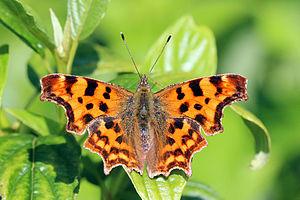
Les Nymphalini forment une tribu de lépidoptères de la famille des Nymphalidae et de la sous-famille des Nymphalinae.
Polygonia est un genre holarctique de lépidoptères de la famille des Nymphalidae, de la sous-famille des Nymphalinae et de la tribu des Nymphalini.